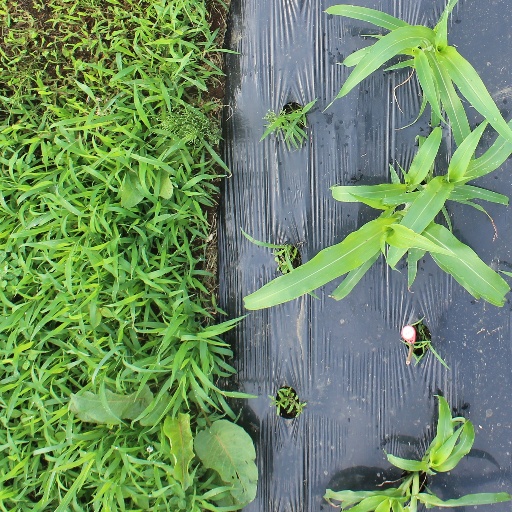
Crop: sorghum